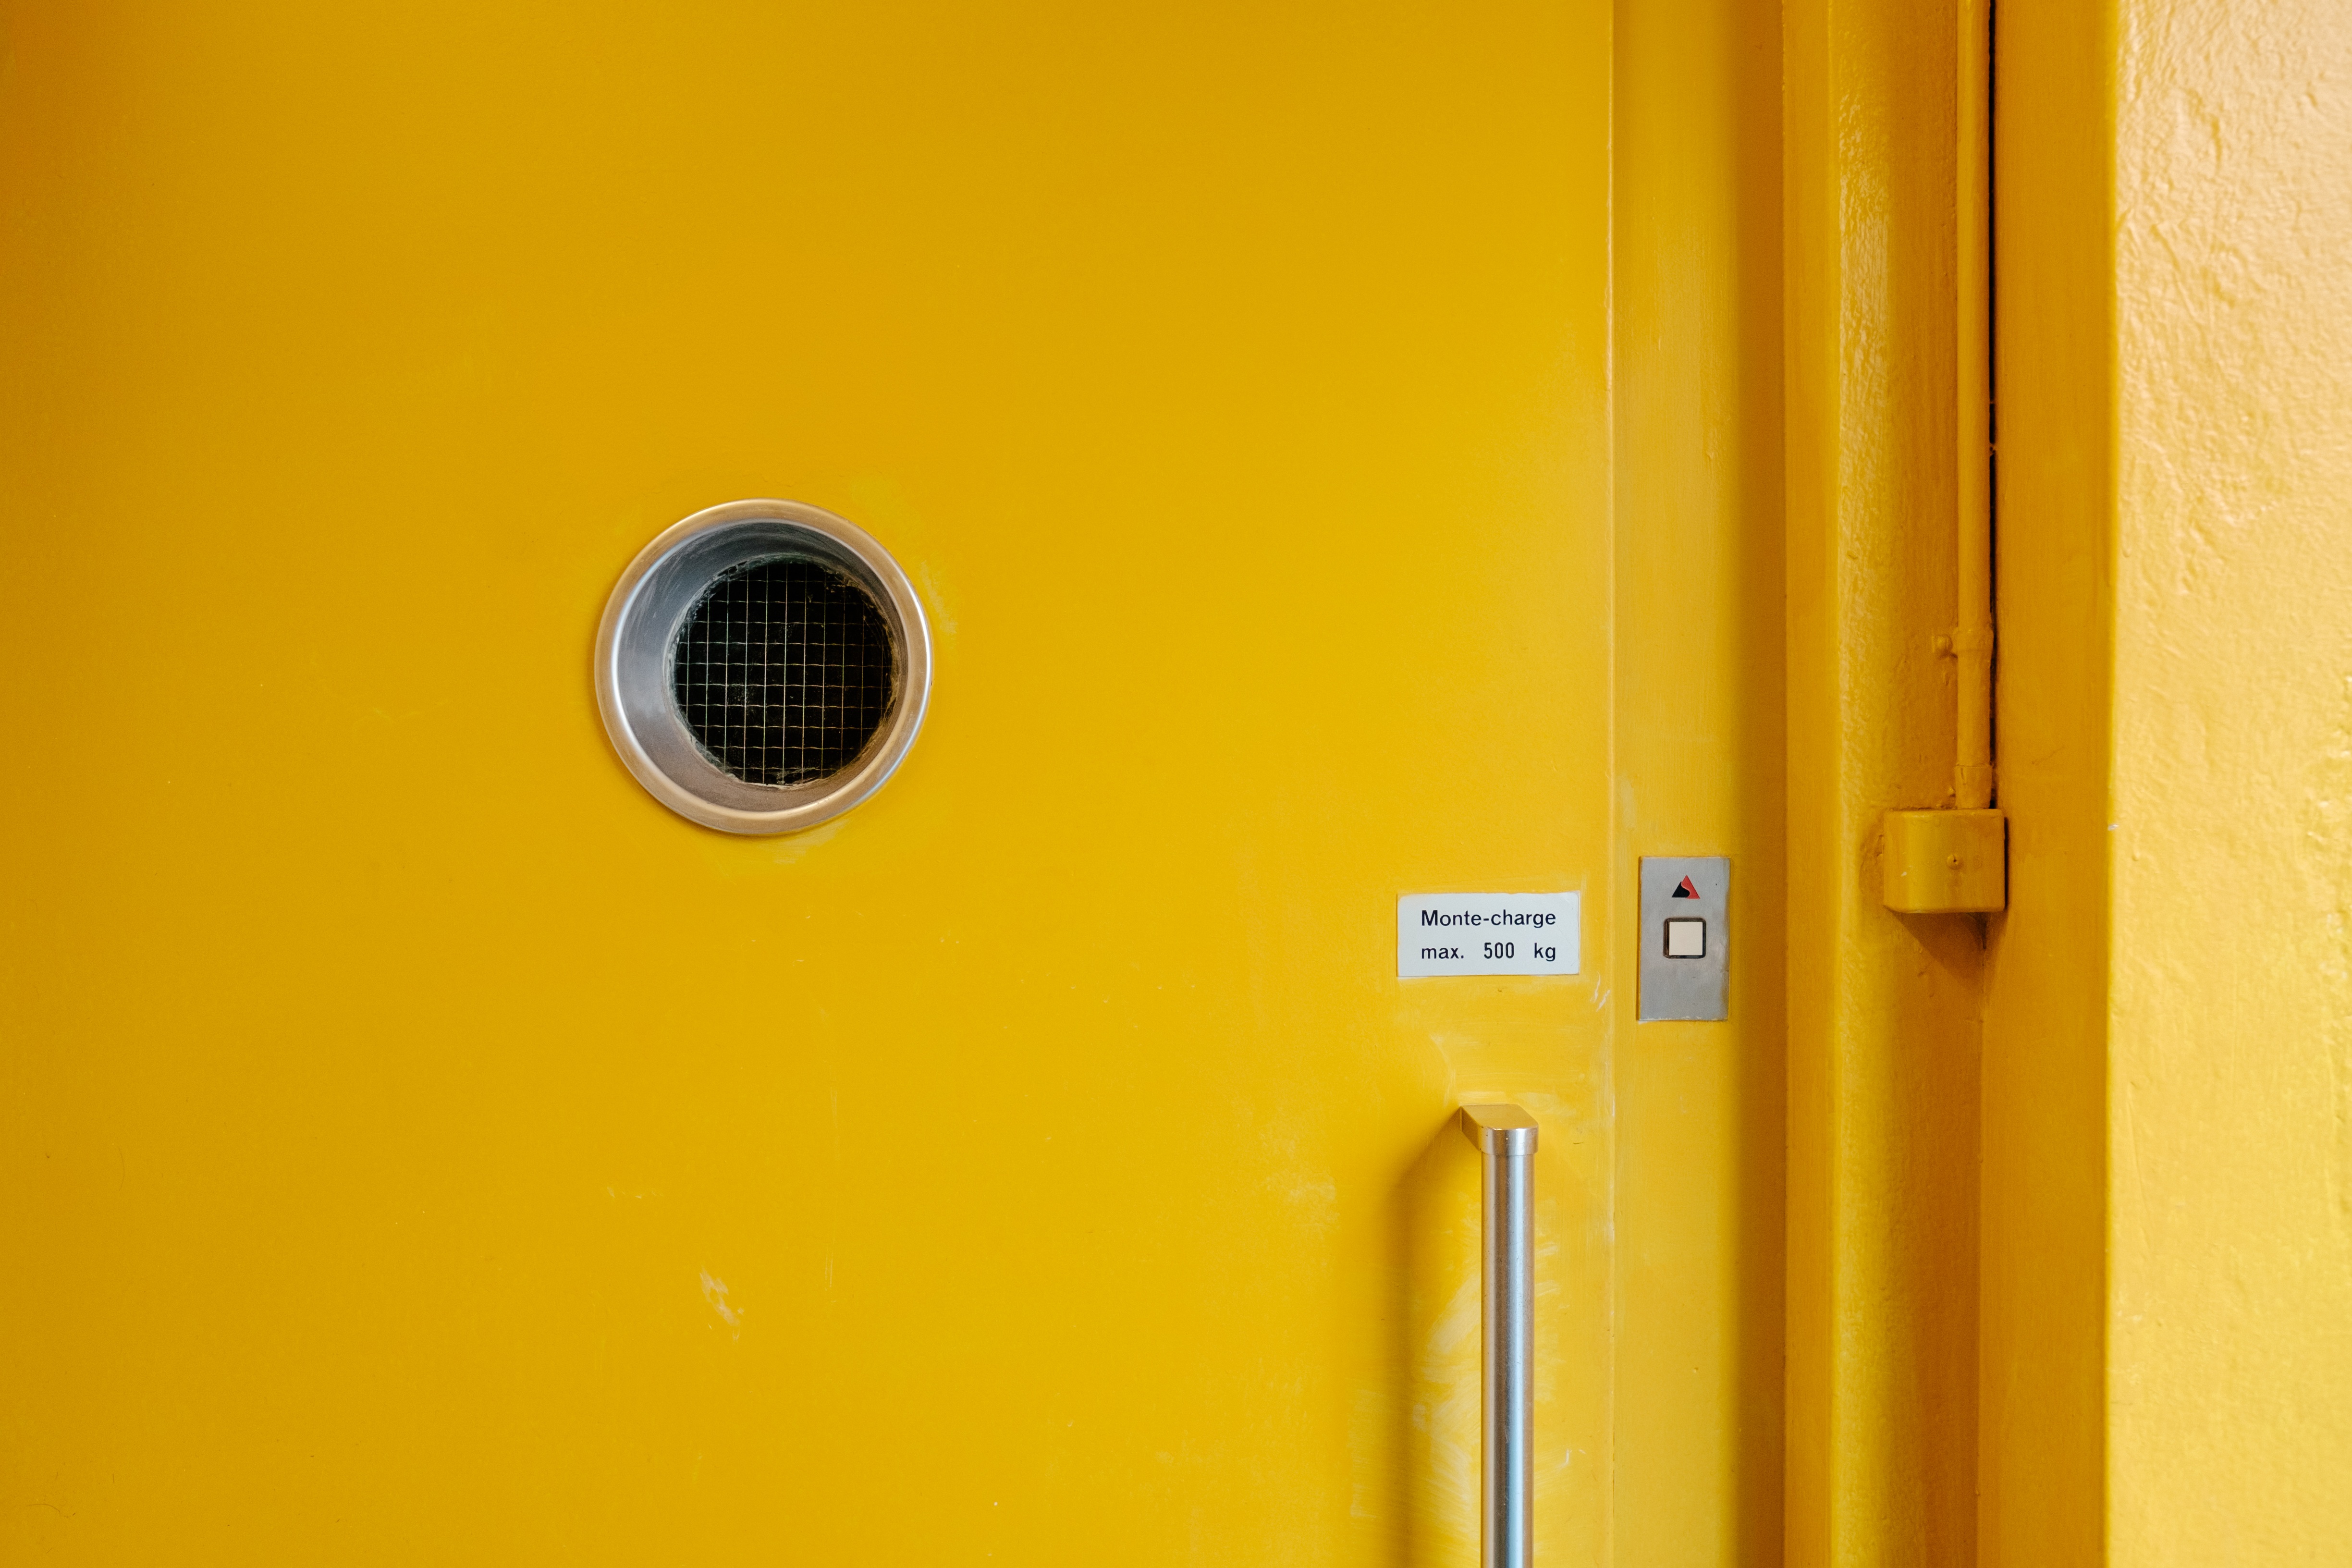
line, color, yellow, door, lift, elevator, detail